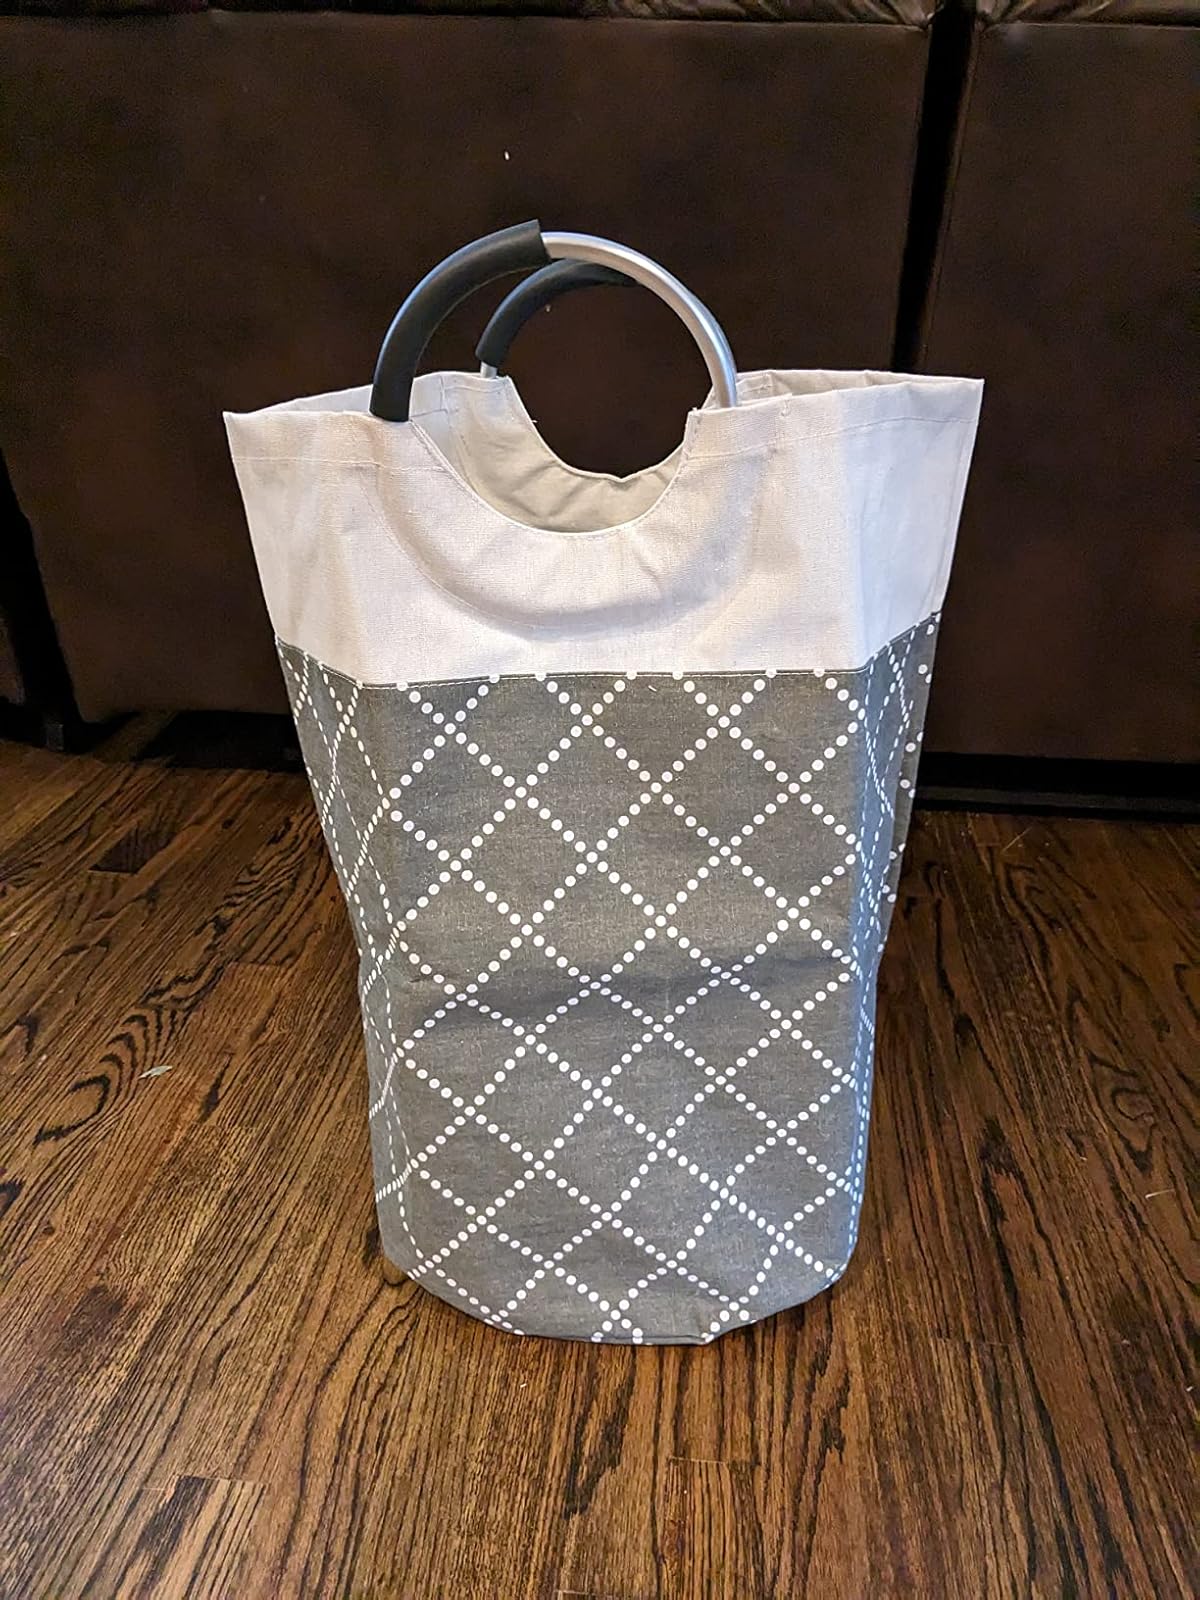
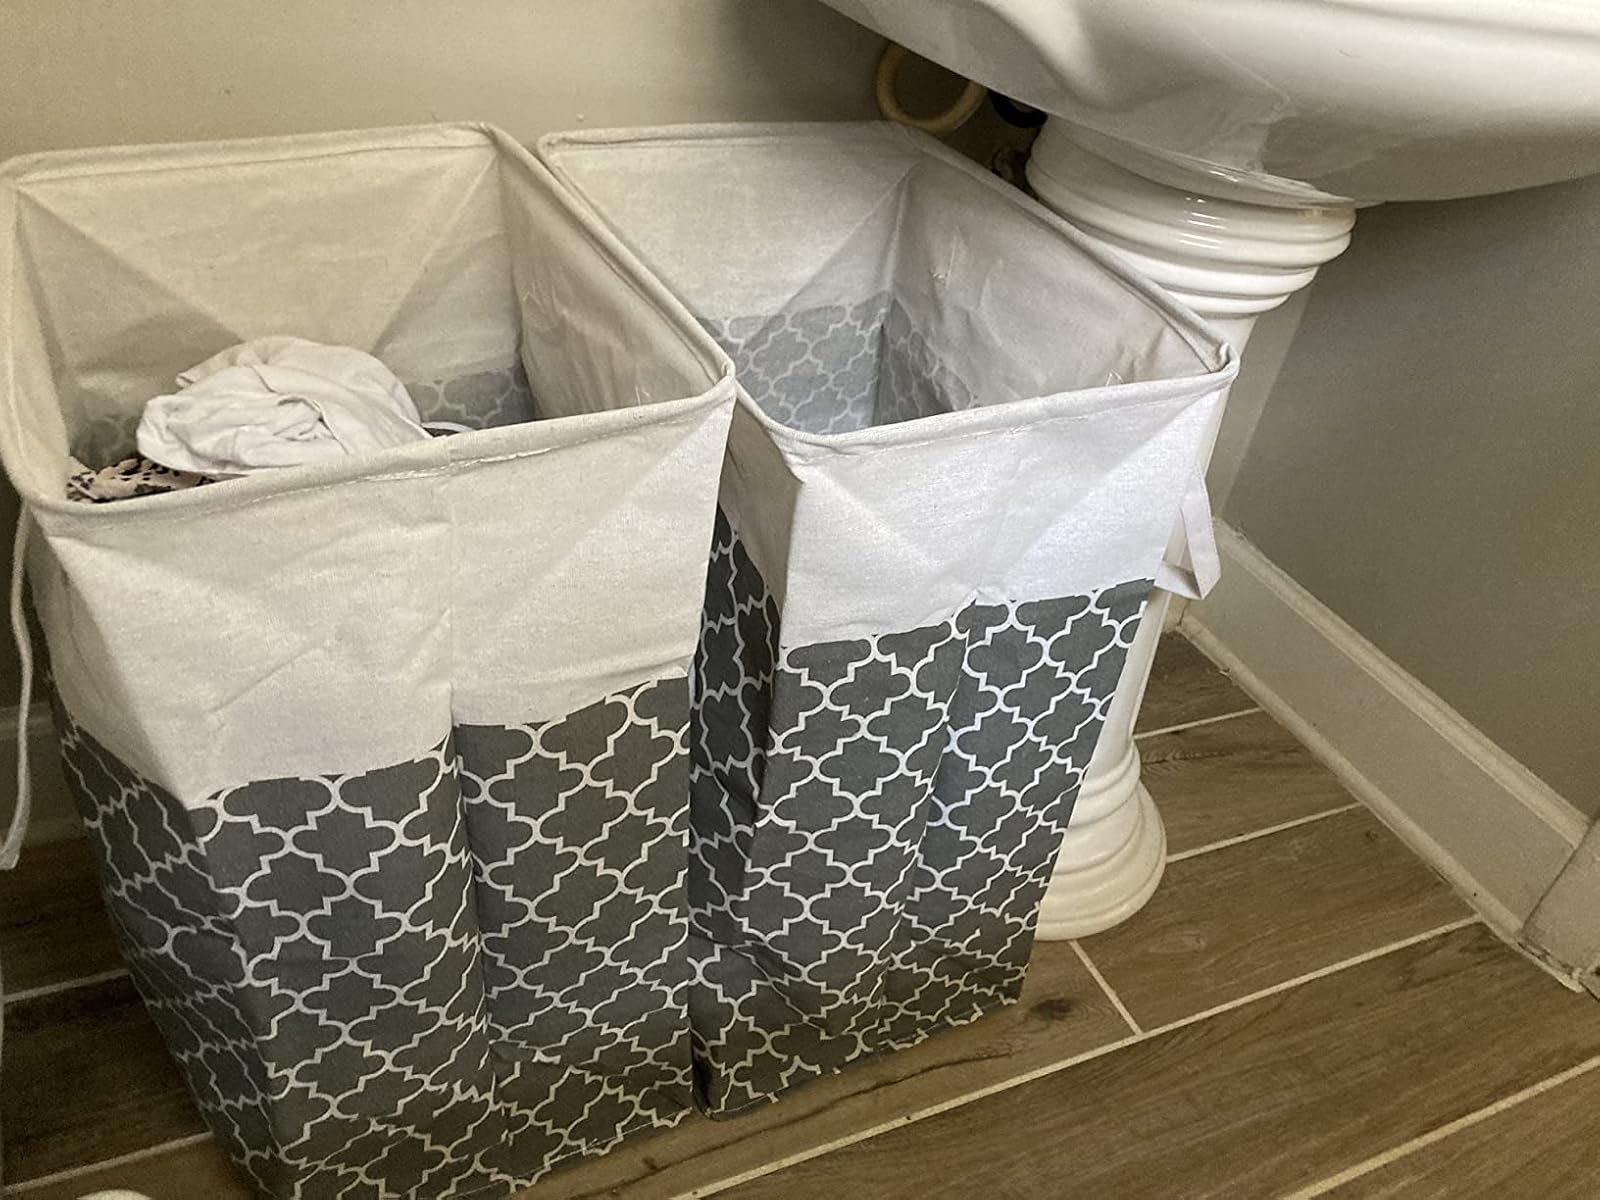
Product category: items_hamper
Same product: no